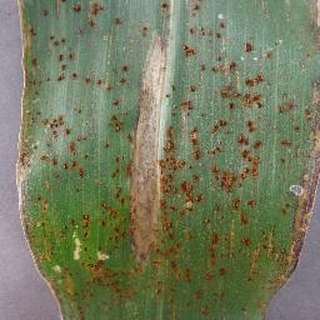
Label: corn_northern_leaf_blight